MullMuzzler

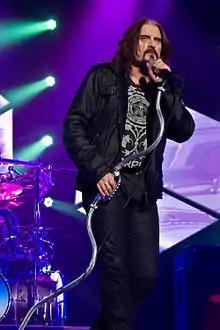
Vocalist James LaBrie

James LaBrie (formally MullMuzzler or James LaBrie's MullMuzzler) is the progressive metal solo project by James LaBrie, the lead singer of Dream Theater, before recording under his own name in 2005. The record company would not allow LaBrie to use his own name, so he created the name of MullMuzzler. LaBrie coined the word MullMuzzler and defined it as: to gag or silence an individual's thought before it can be expressed in any manner. For the follow-up, he negotiated the right to use his name although still unable to simply credit it as his solo album.